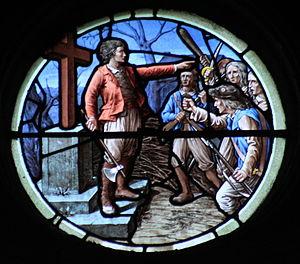
Vitrail commémoratif d'André Ripoche, église Immaculée Conception, Fr-44-Le Landreau.
André Ripoche, également connu comme étant le « Martyr de la Croix », né le 17 août 1767 au Loroux-Bottereau, est un soldat royaliste au service de François de Lyrot de La Patouillère, mort le 8 mars 1794, pendant la Guerre de Vendée, massacré par une des colonnes infernales.